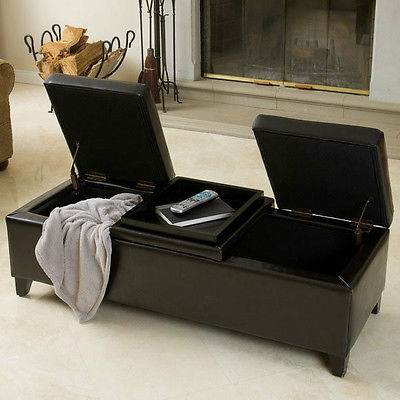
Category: sofa